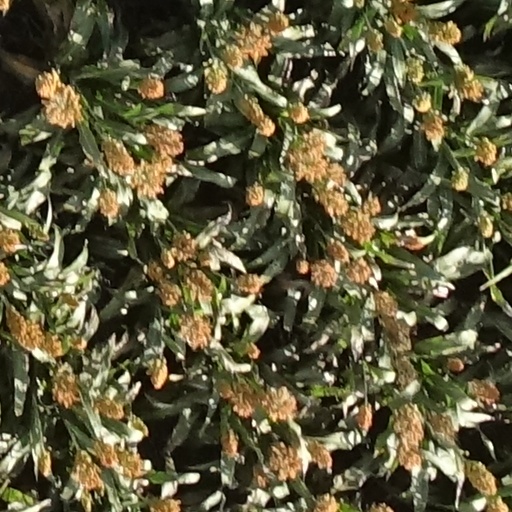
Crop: sorghum